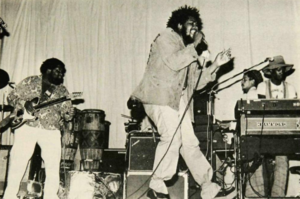
Inner Circle est un groupe de reggae jamaïcain formé en 1968 par les frères Ian et Roger Lewis. Les chansons les plus connues du groupe sont Bad Boys et Sweat.